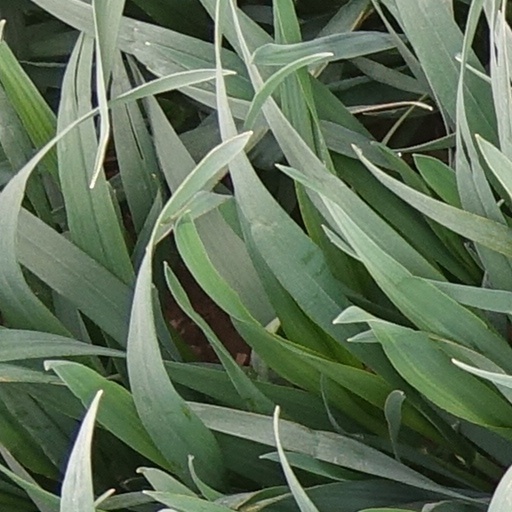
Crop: wheat